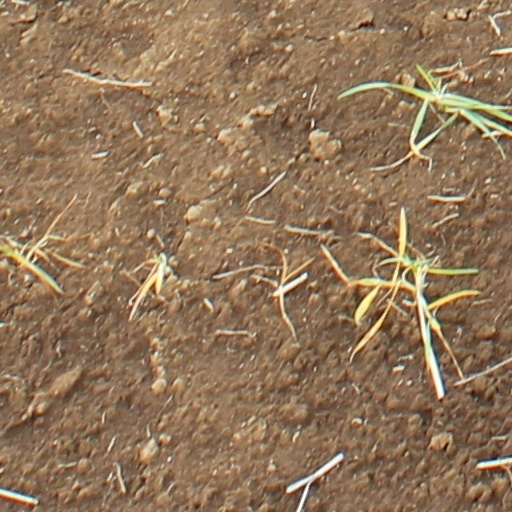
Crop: wheat